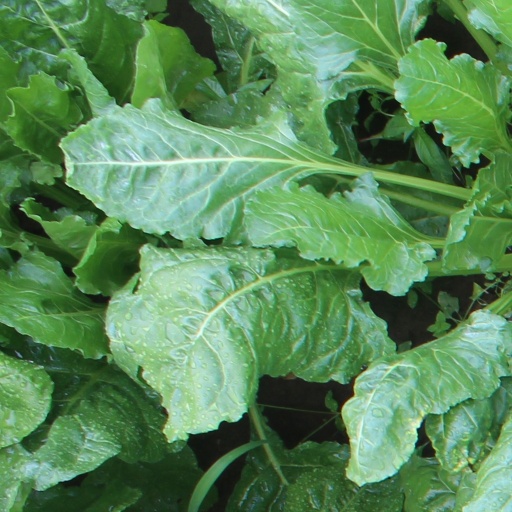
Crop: sugar beet